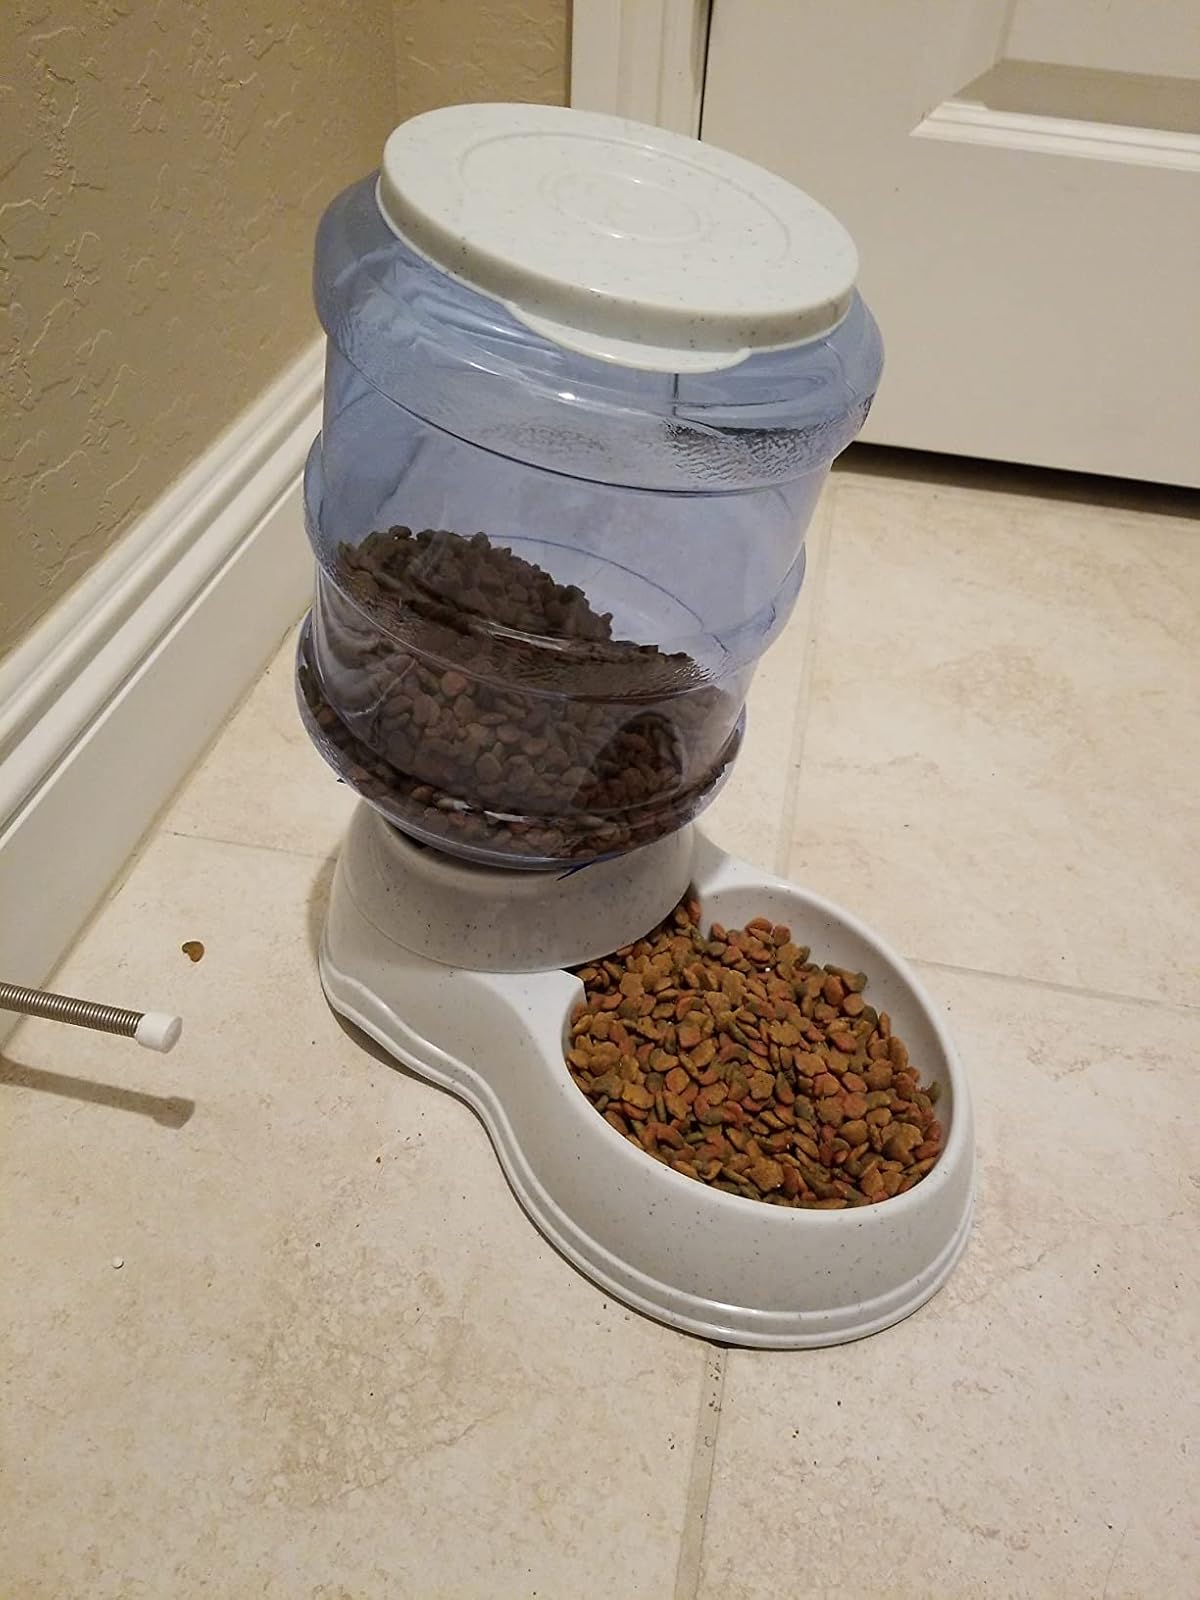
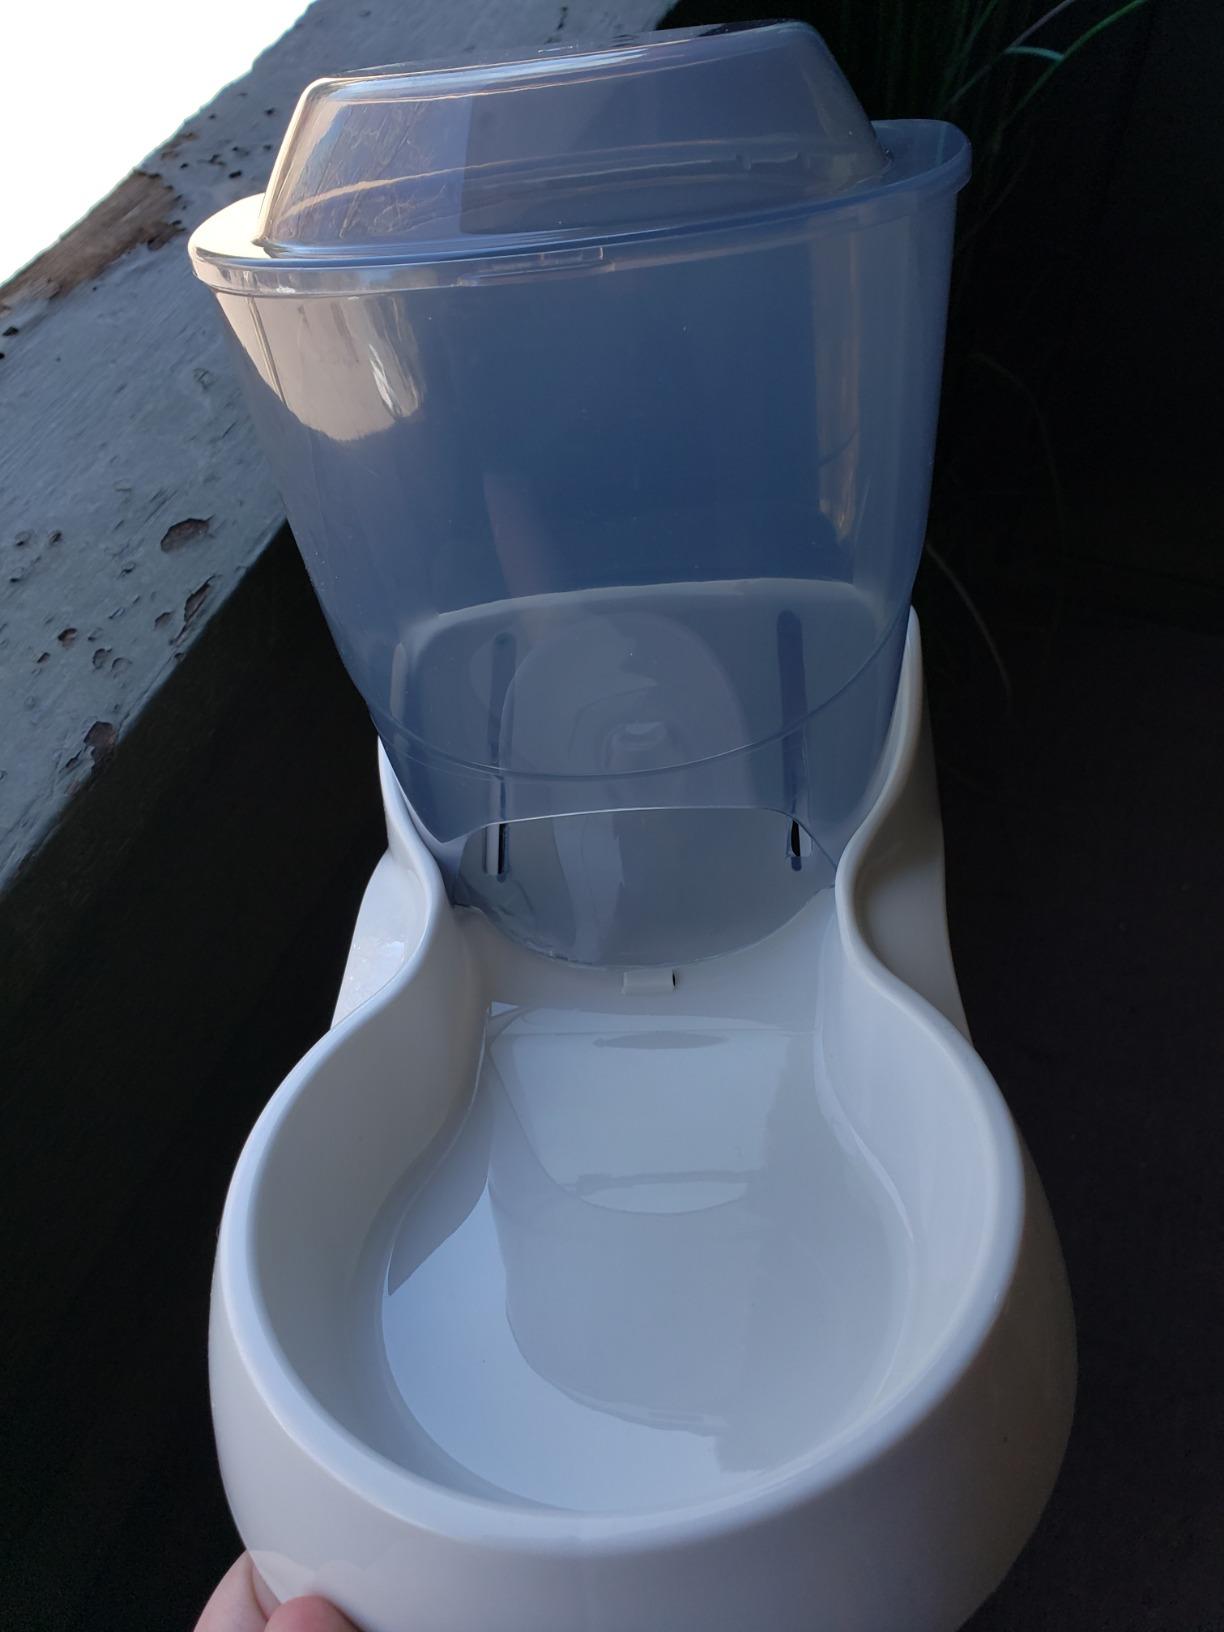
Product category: items_feeder
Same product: no